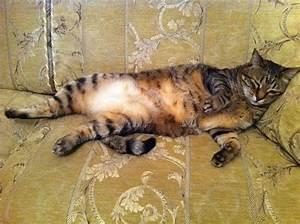
cat